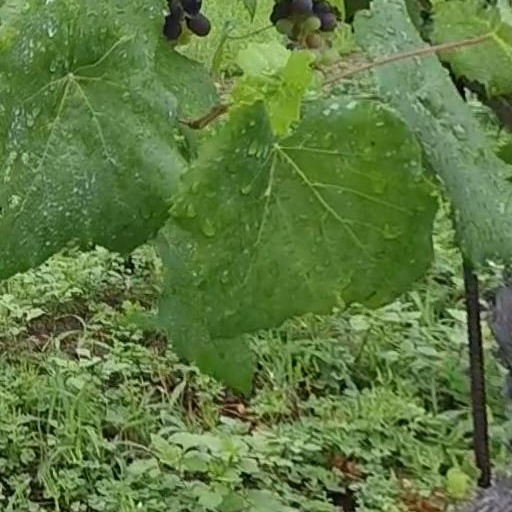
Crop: grape